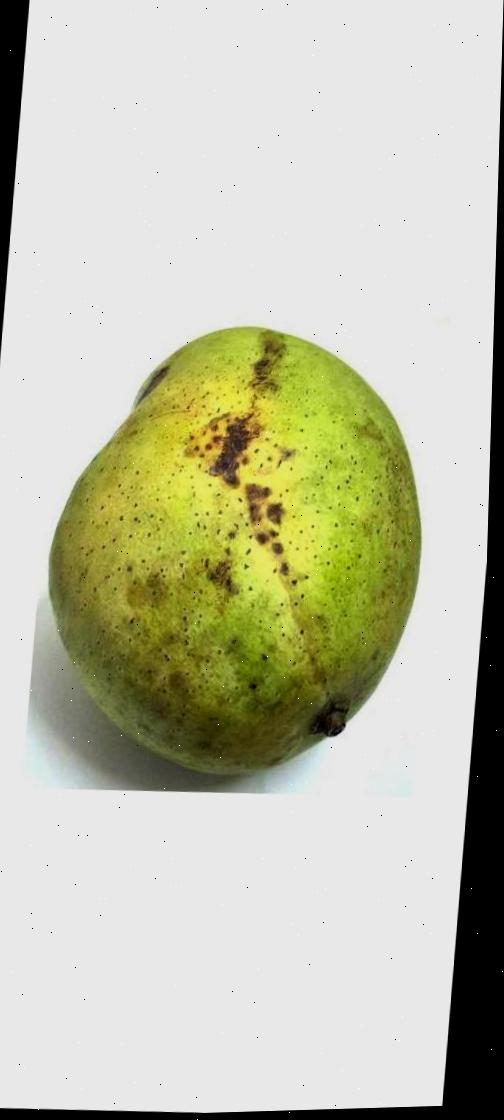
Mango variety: Fazli Shurmai